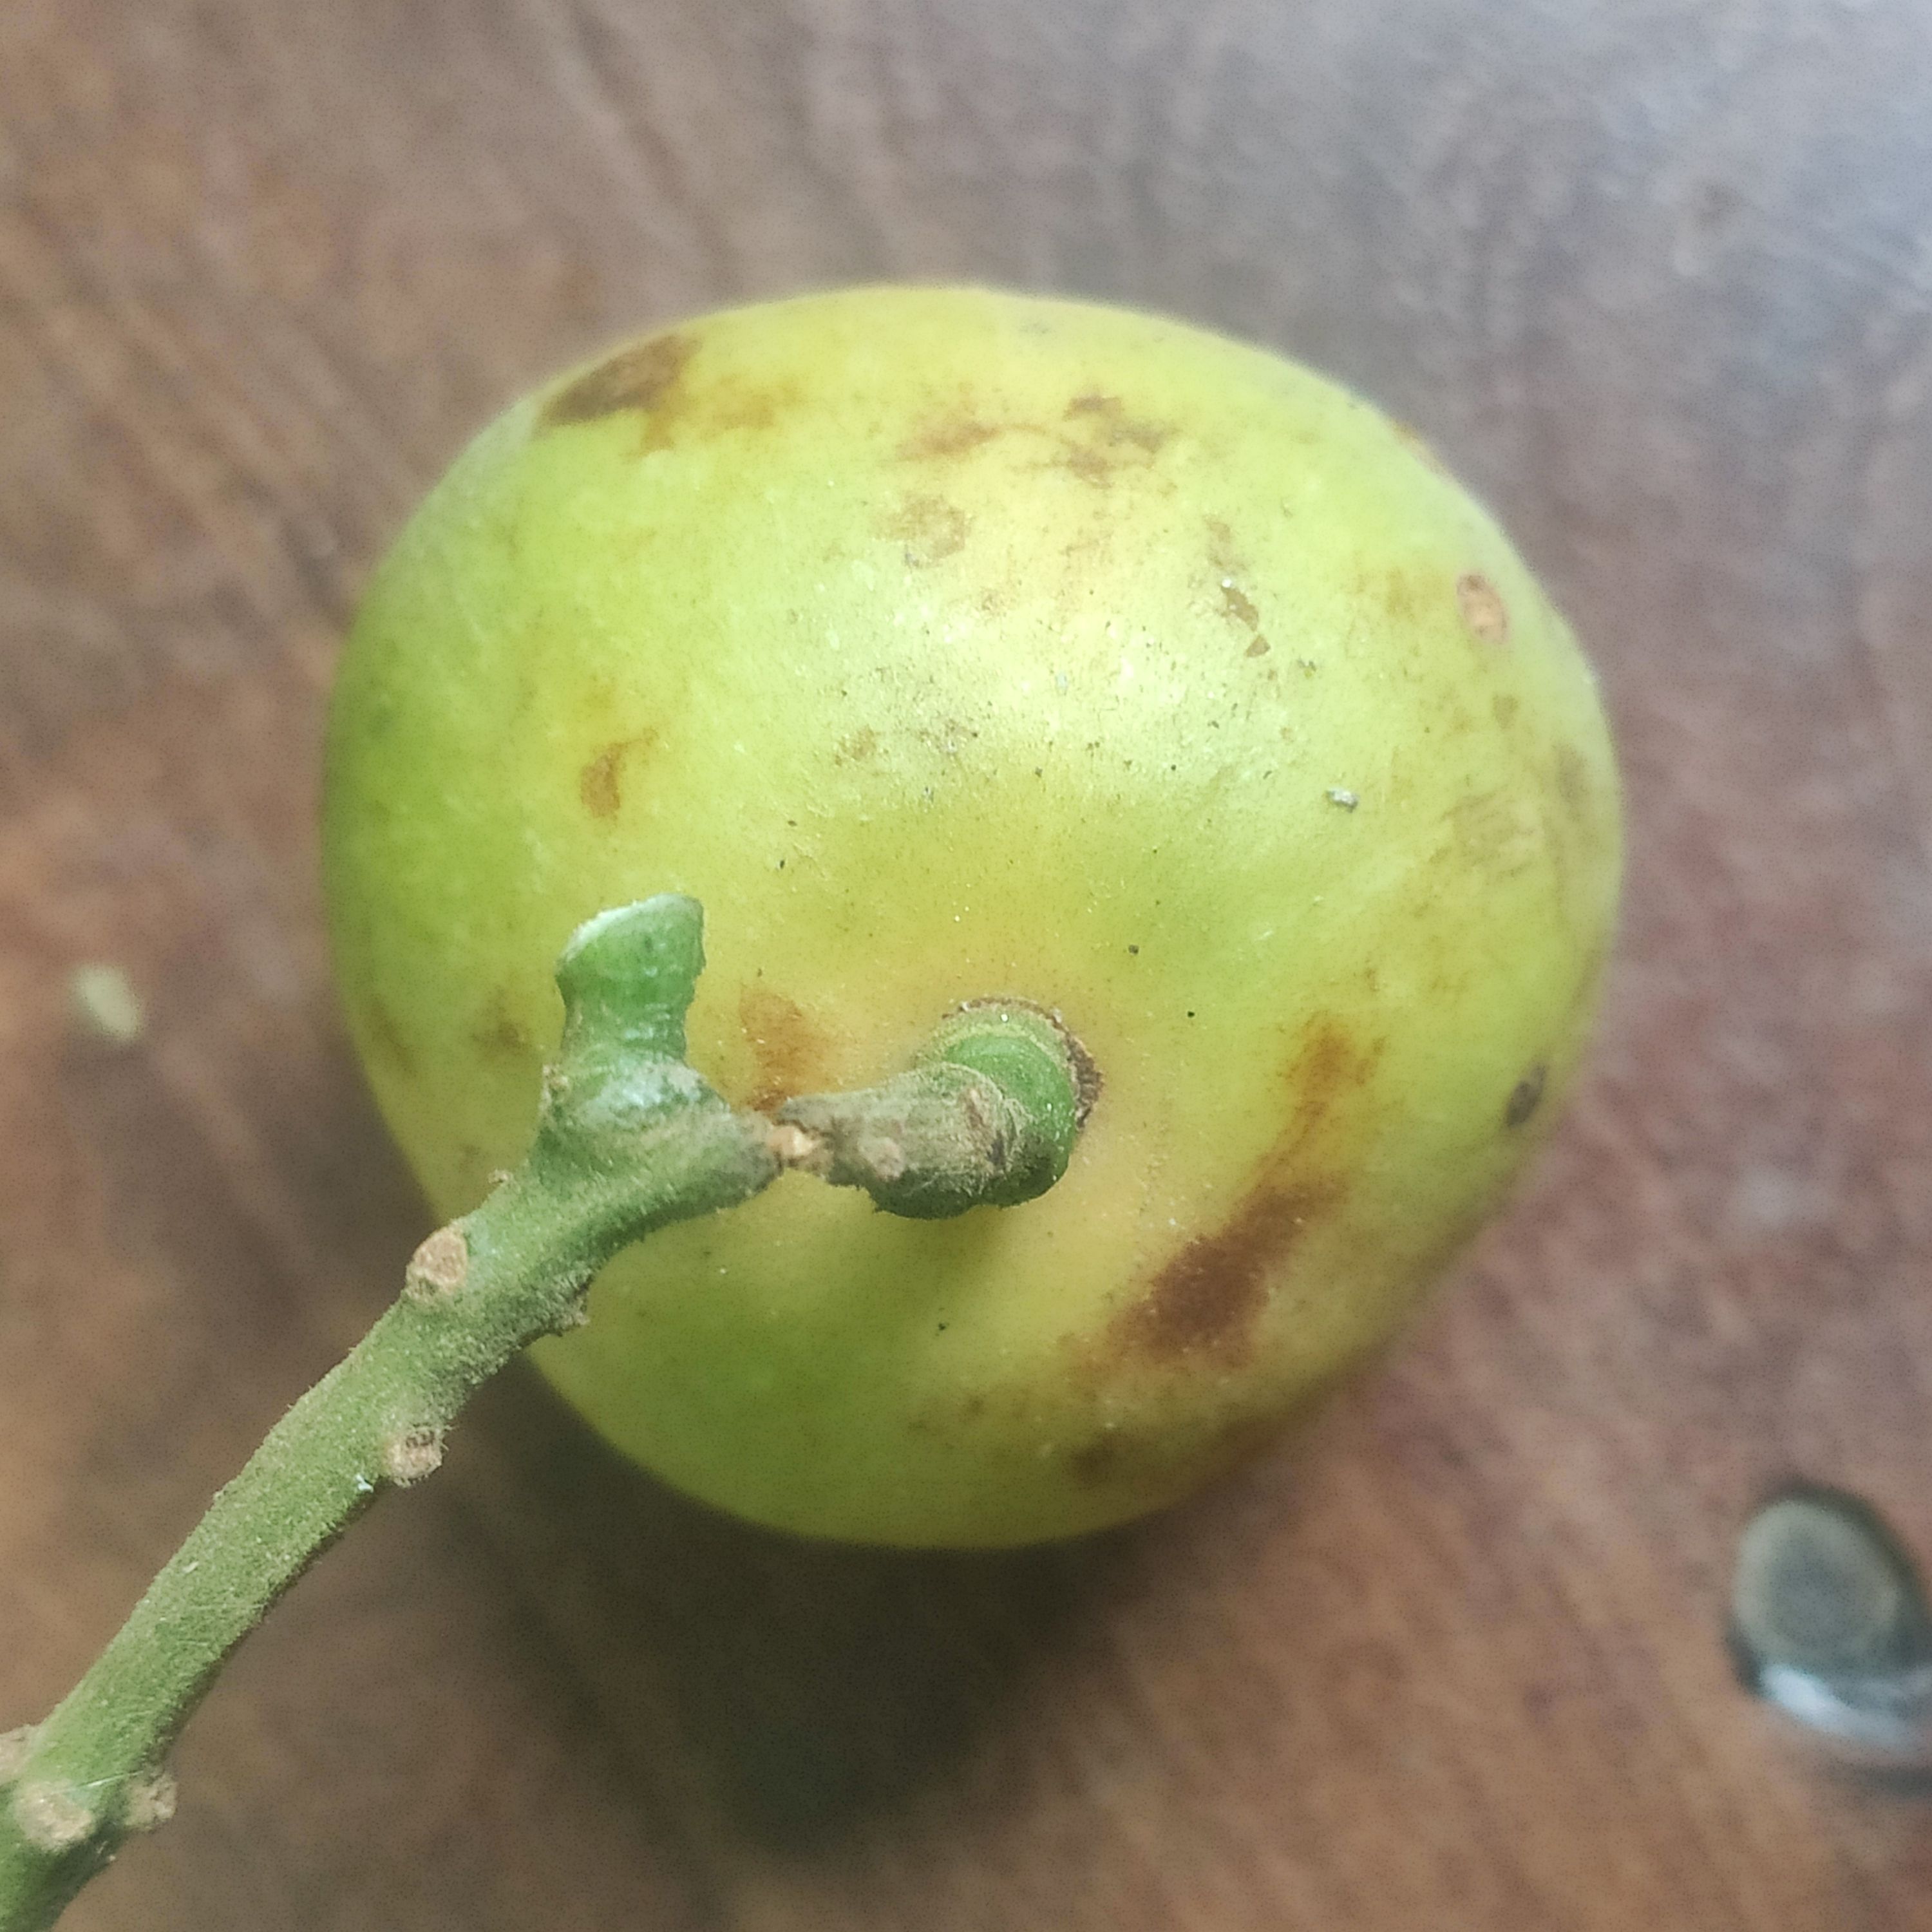
Fruit: burmese-grape
Grade: 1st-grade